NAT traversal with session border controllers

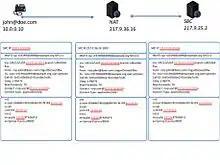
NAT traversal handling with SBC during call establishment

In order for a user agent to be reachable through the public interfaces of an SBC, the SBC will manipulate the registration information of the user agent. The user includes its private IP address as its contact information in the REGISTER requests. Calls to this address will fail, since it is not publicly routable. The SBC replaces the information in the contact header with its own IP address. This is the information that is then registered at the registrar. Calls destined to the user will then be directed to the SBC.